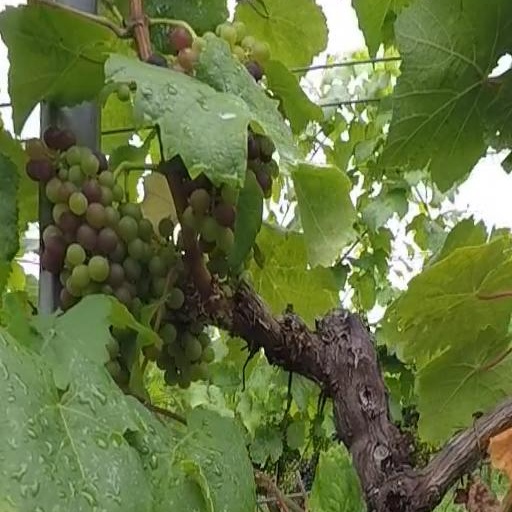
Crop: grape